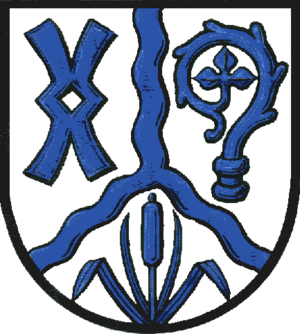
Barum (Landkreis Lüneburg)
Coat of arms of Barum
Barum er en kommune i den nordvestlige del af Landkreis Lüneburg i den tyske delstat Niedersachsen, og er en del af Samtgemeinde Bardowick.